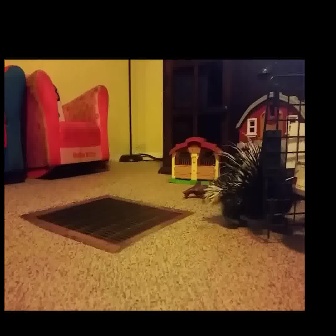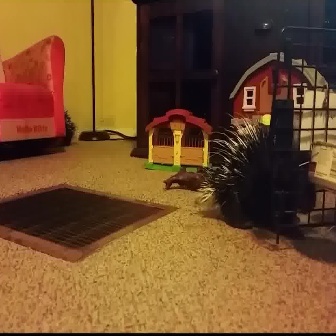
  Please identify the target specified by the bounding box [202,129,304,232] in the first image and locate it in the second image. Return the coordinates in [x_min,y_min,x_max,y_max] format.
Answer: [194,107,315,228]